Savin Hill

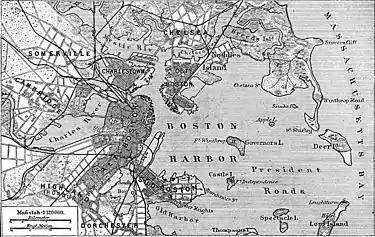
1888 German map of Boston Harbor showing Dorchester in the lower left hand corner.

Transportation influenced the development of the neighborhood. The Shawmut Branch Railroad provided a connection to downtown Boston starting in 1872. It was soon acquired by the Old Colony Railroad.